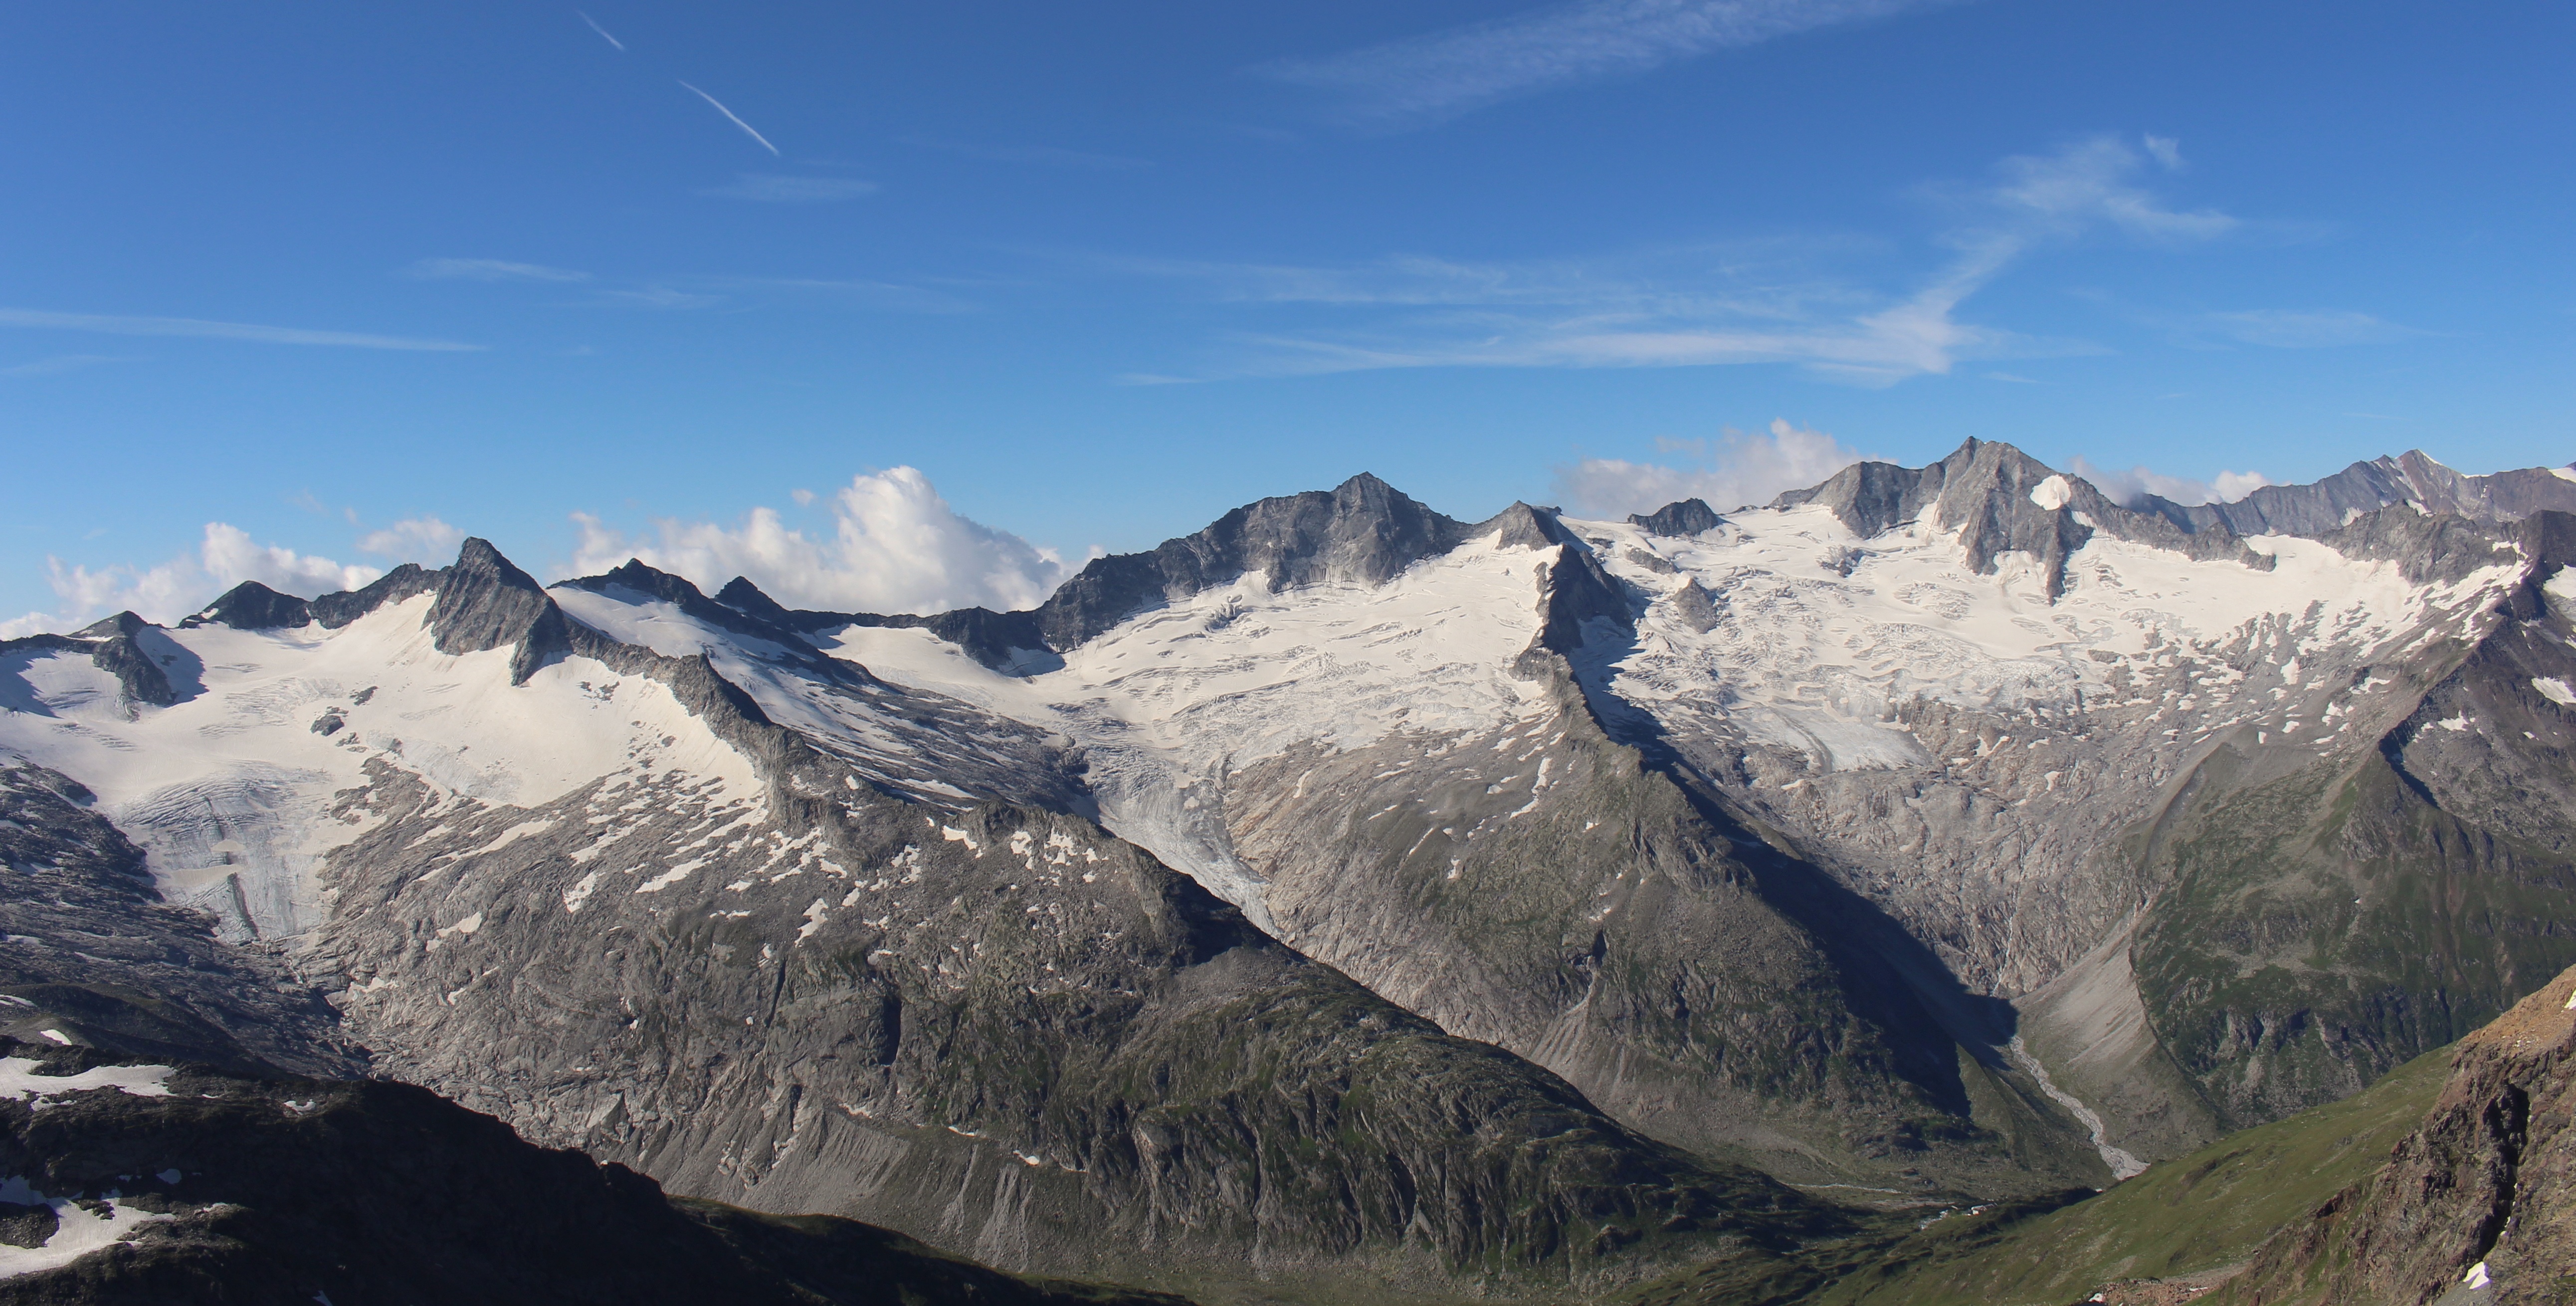
landscape, wilderness, walking, mountain, adventure, view, valley, mountain range, panorama, alpine, ridge, summit, austria, massif, mountains, alps, plateau, fell, cirque, tyrol, landform, mountain pass, mayrhofen, zillertaler alpen, zillertal, ginzling, tyrolean all, berliner h tte, geographical feature, mountainous landforms